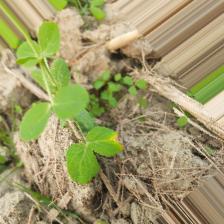
Label: Ascochyta blight